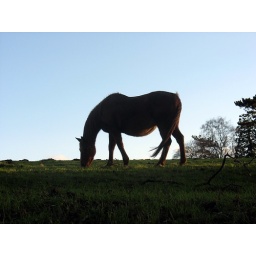
A horse under silhouette, horses scare me shitless but I HAD to get this picture. :)